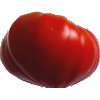
Label: Tomato 3